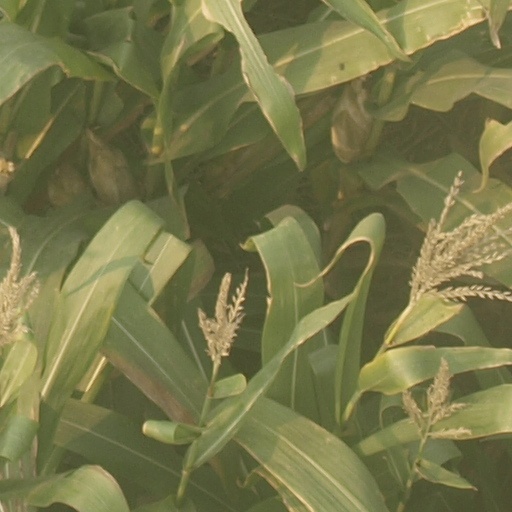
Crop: maize; corn